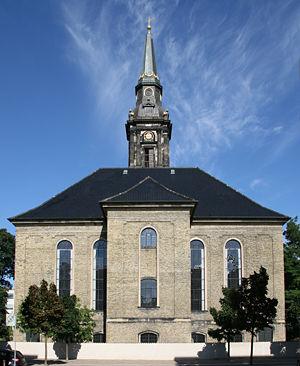
L'église de Christian est une église de Copenhague, au Danemark, située dans le quartier de Christianshavn. Elle fut construite pendant la période 1754 – 1759 et se nommait originellement église allemande de Frédéric, et a servi pendant de nombreuses années d'église à la communauté allemande de Christianshavn. L'église changea de nom en 1901 pour « église de Christian ».